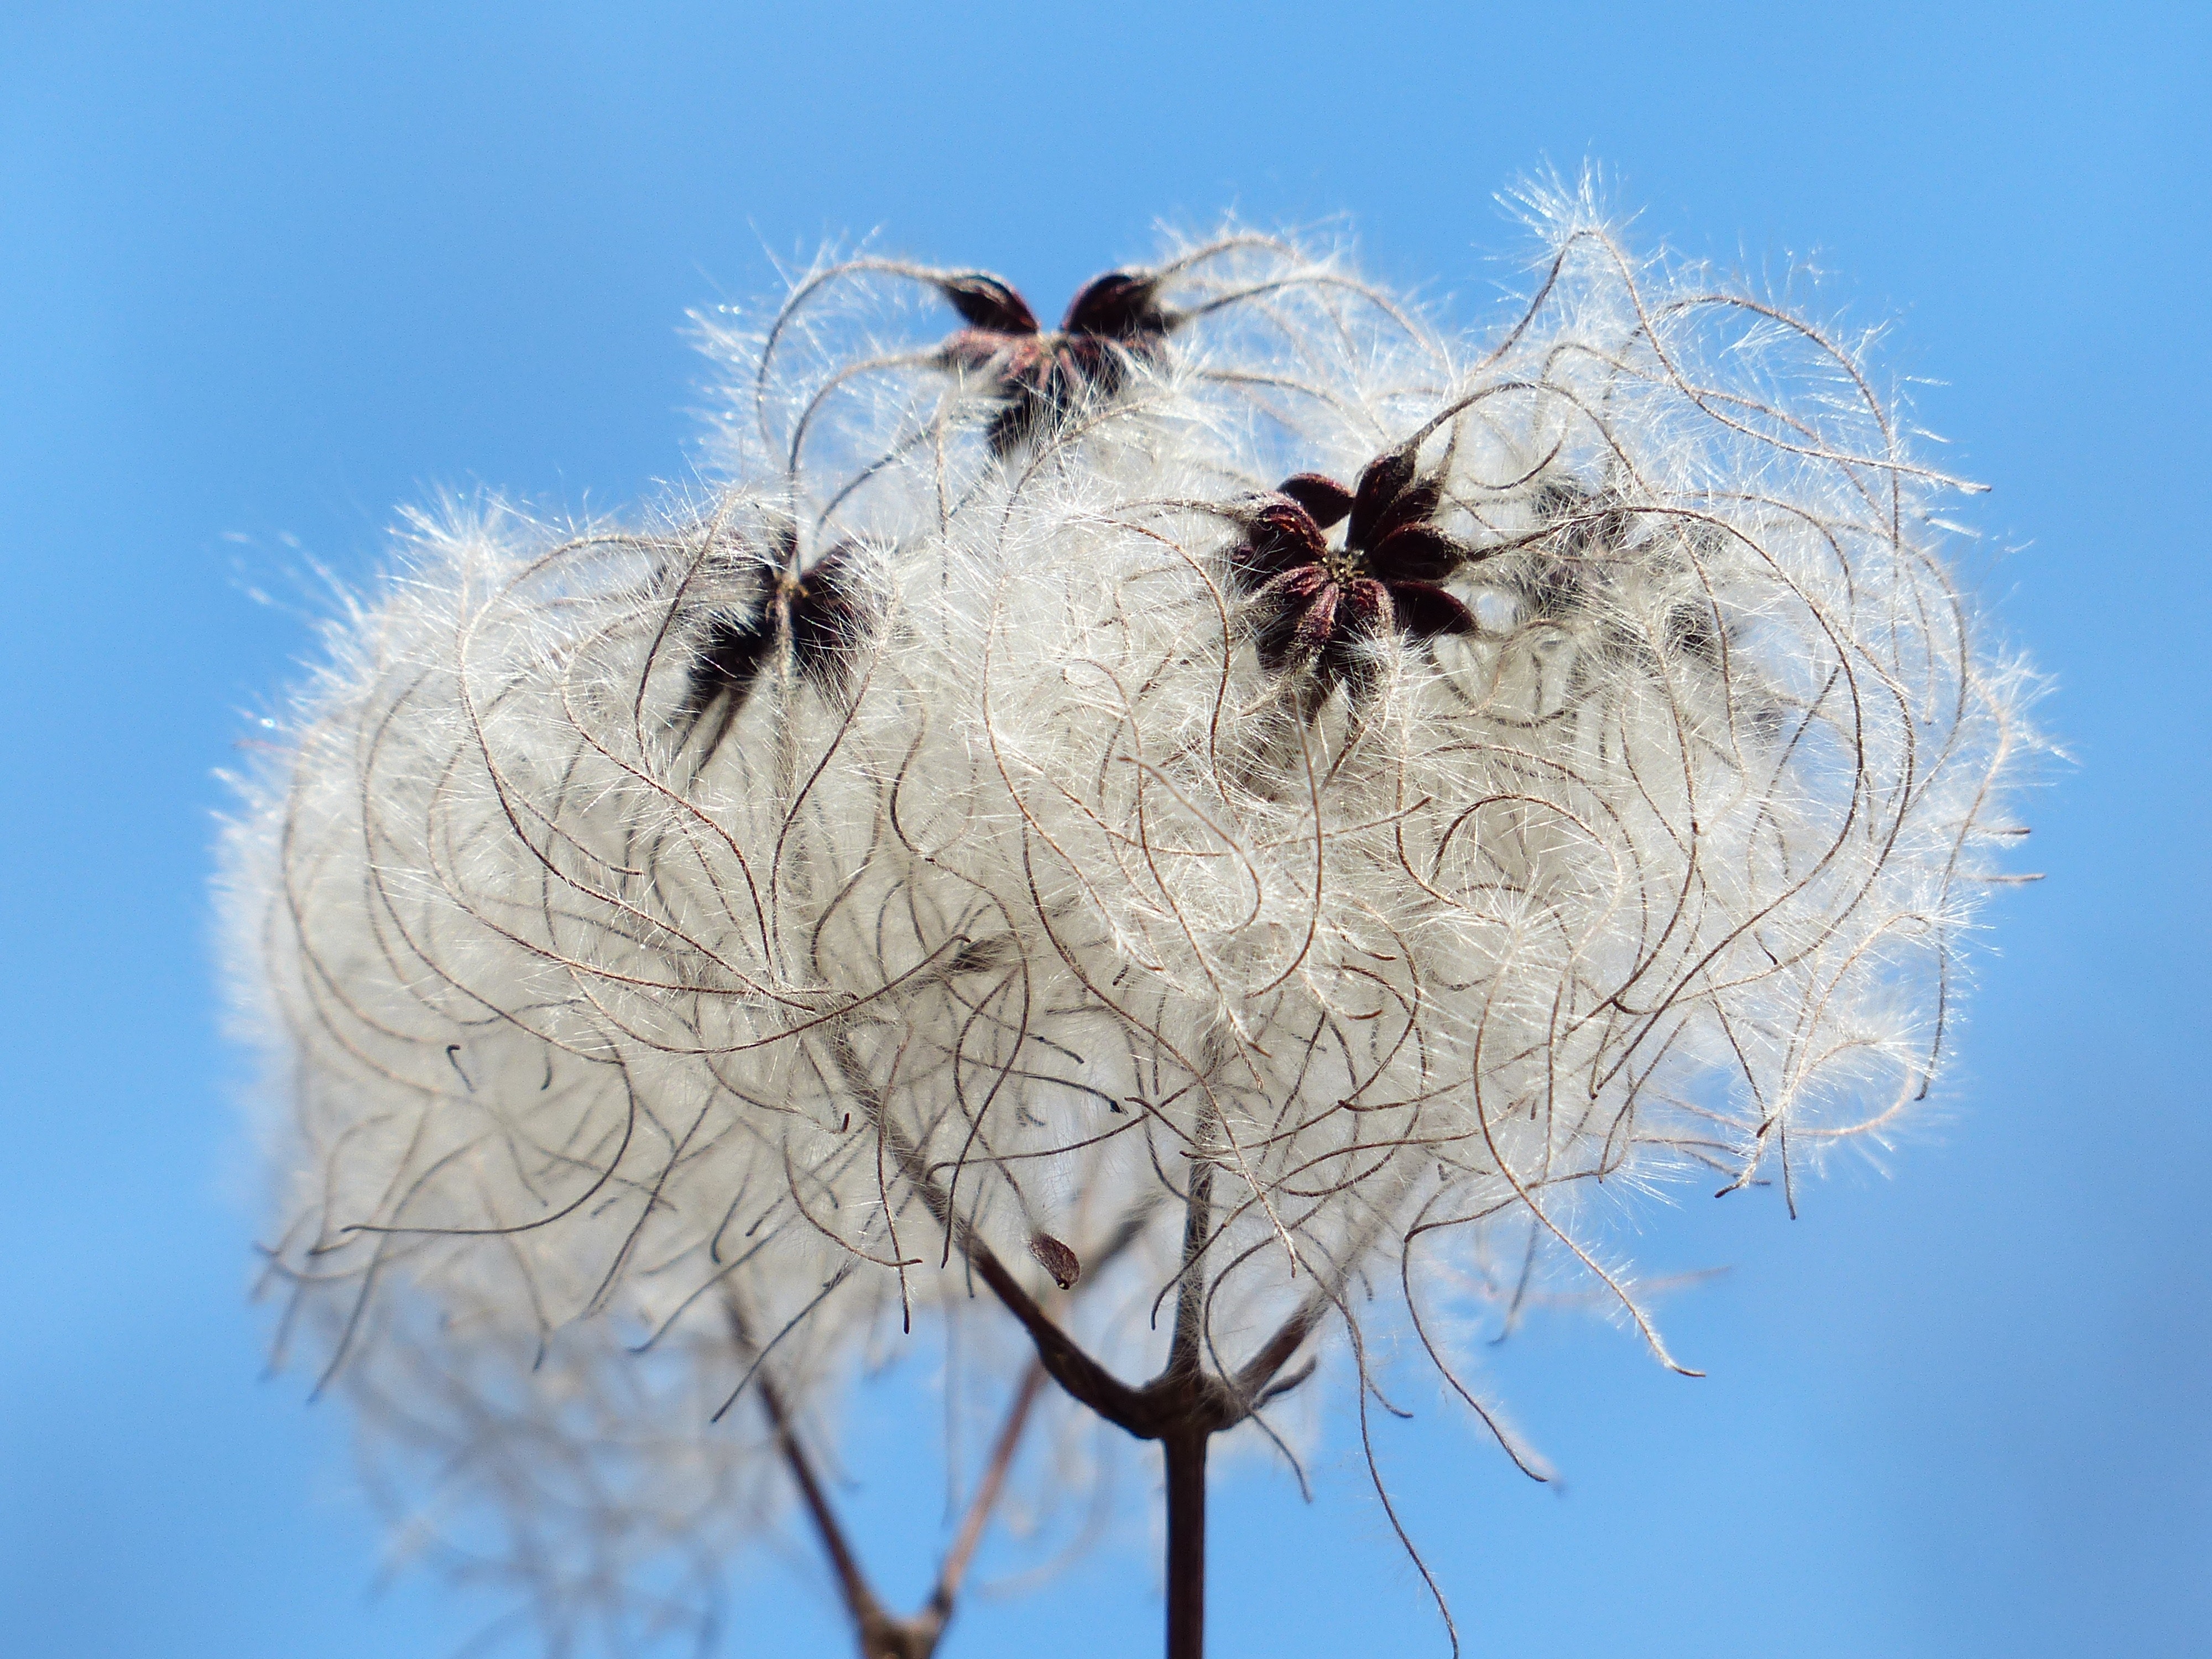
dandelion, sky, flower, plant, pollen, organism, tree, twig, plant stem, Heracleum plant, pest, wildflower